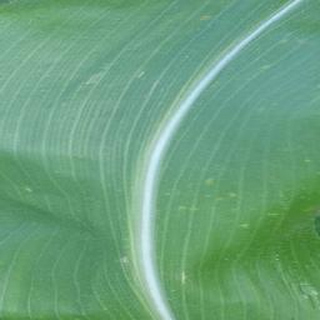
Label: healthy_corn